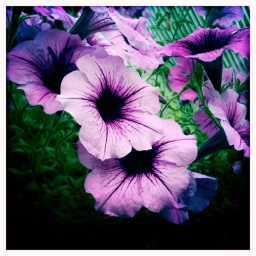
Here's a close up of the petunias in my mum's green house